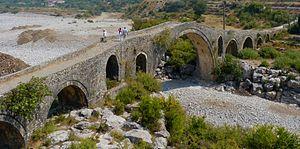
Cette liste de ponts d'Albanie a pour vocation de présenter une liste de ponts remarquables d'Albanie, tant par leurs caractéristiques dimensionnelles, que par leur intérêt architectural ou historique.